Farchant station

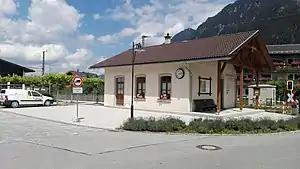
The station building in 2018

Farchant station is a railway station in the municipality of Farchant, in Bavaria, Germany. It is located on the Munich–Garmisch-Partenkirchen railway of Deutsche Bahn.